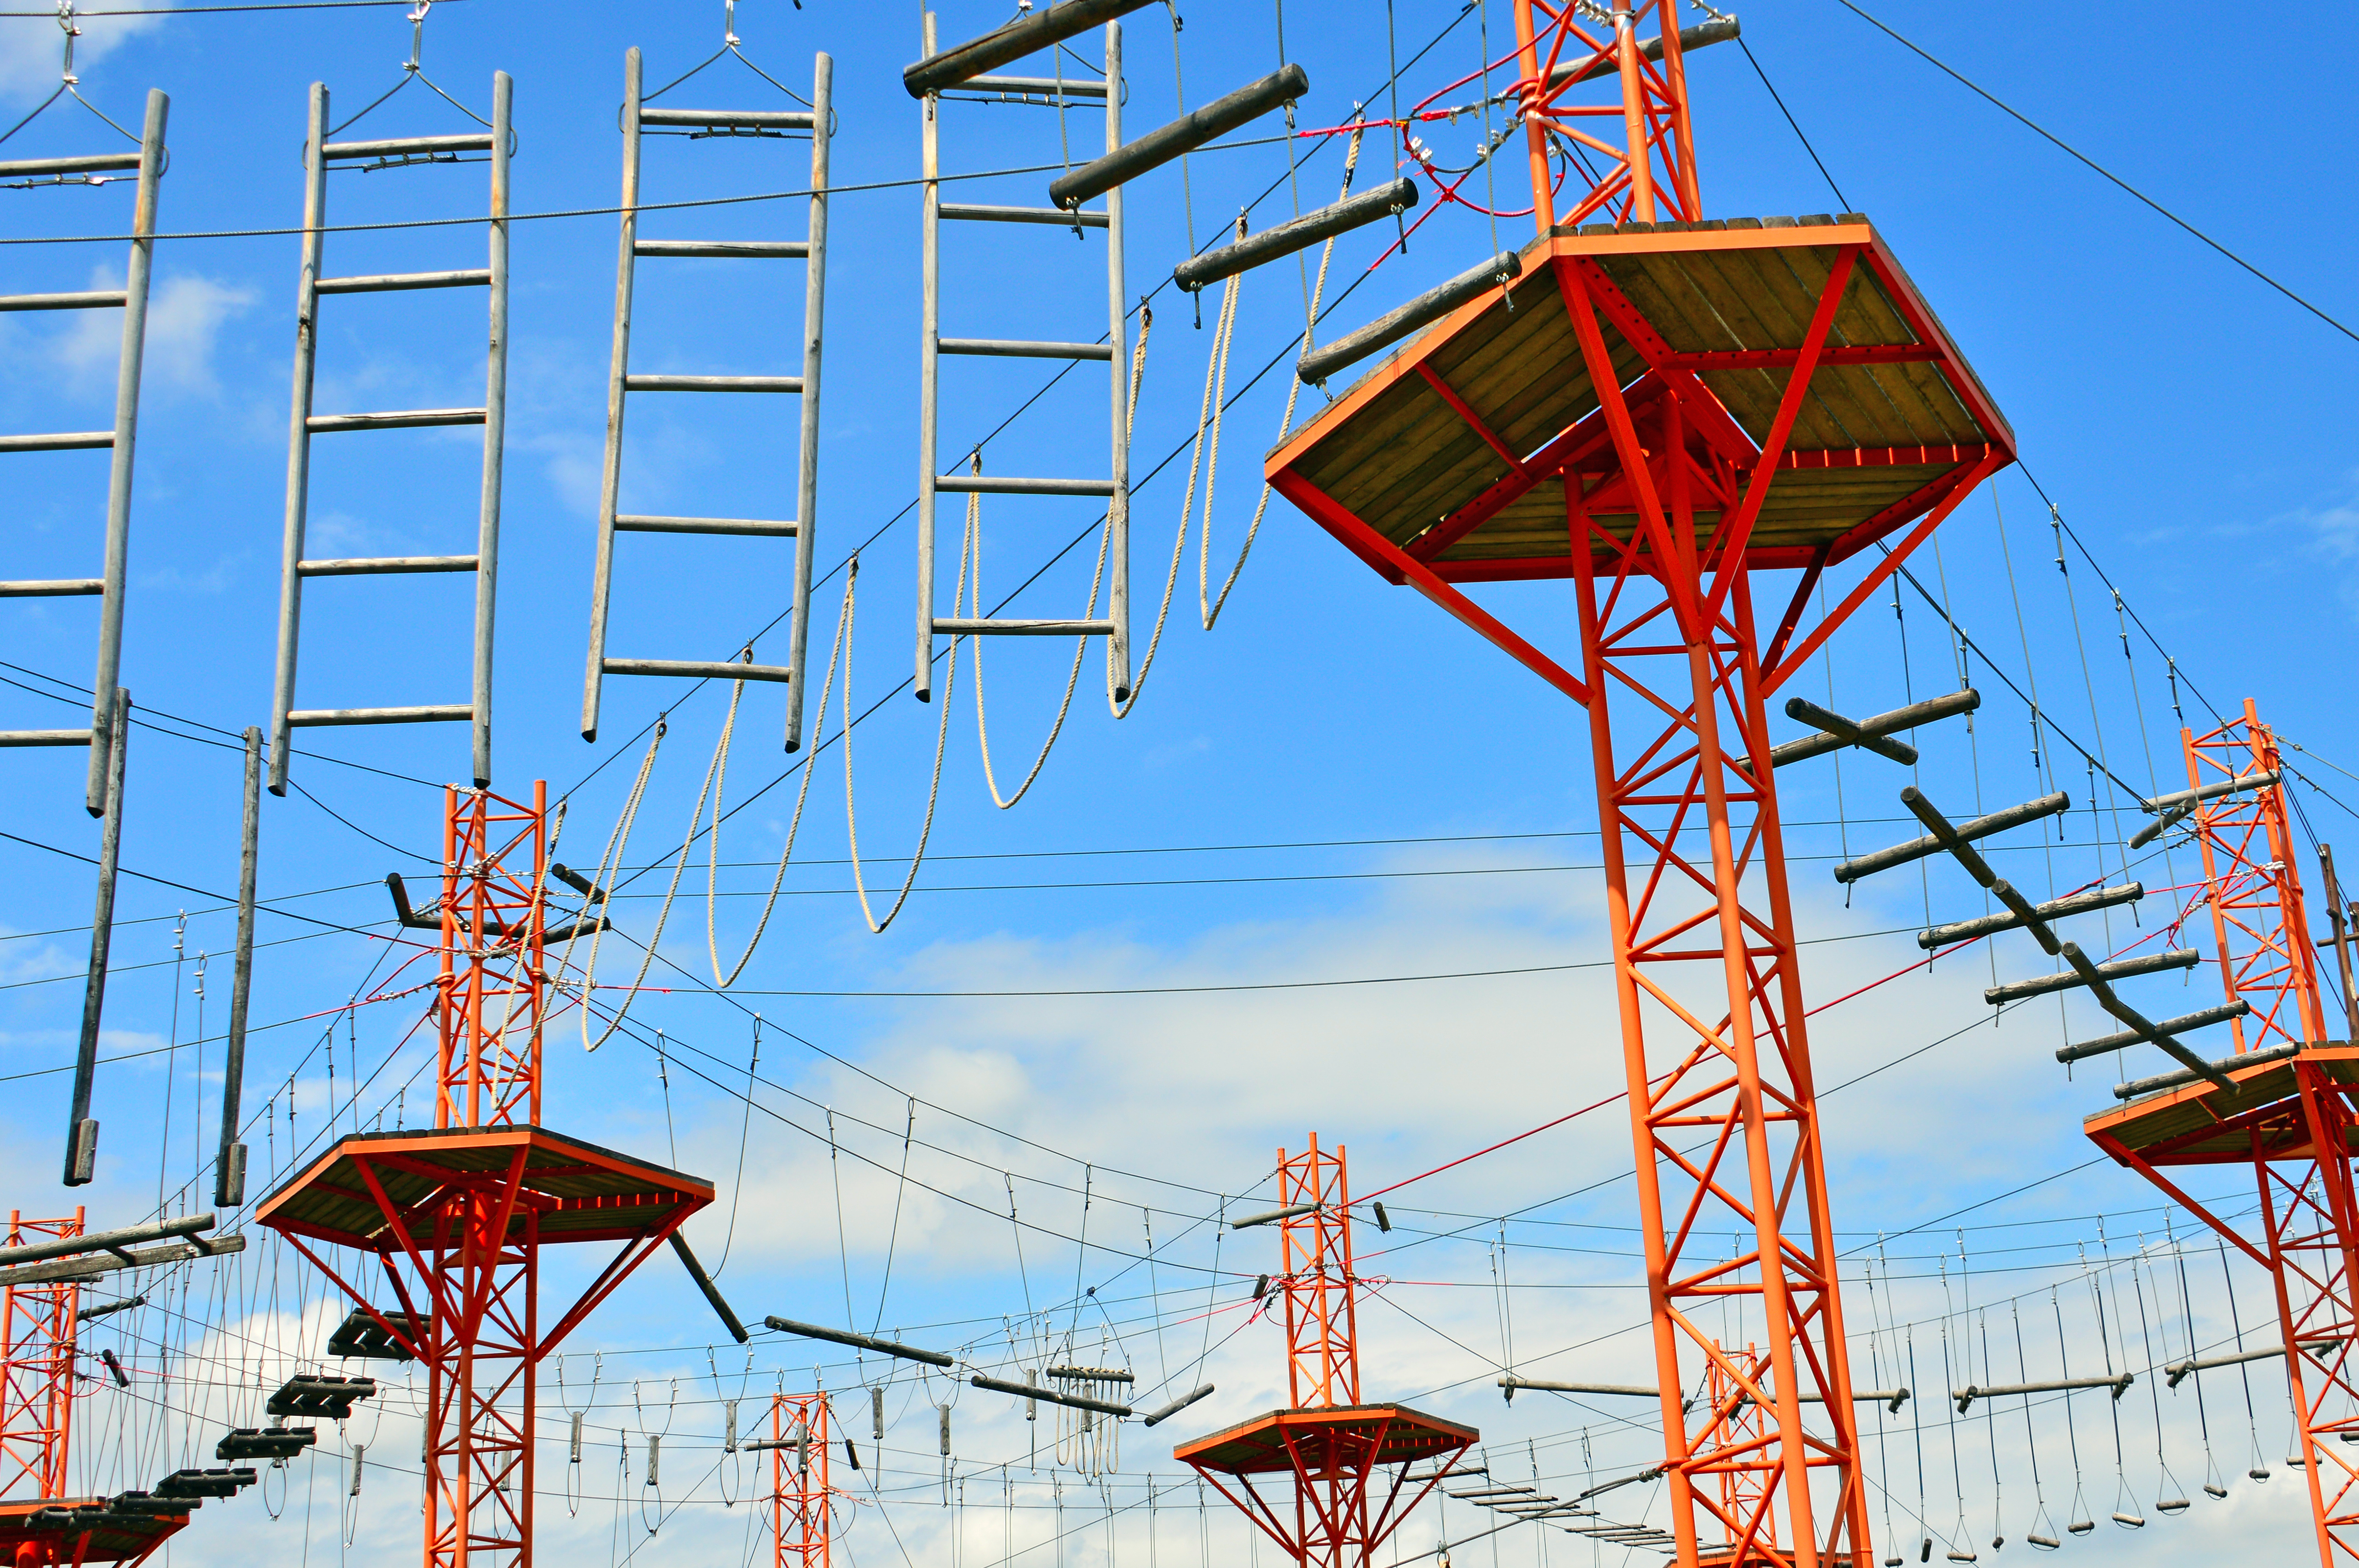
adventure, park, climbing, rope, high, forest, outdoor, zip, safety, sport, activity, nature, equipment, extreme, brave, fun, tree, leisure, summer, risk, young, line, helmet, family, challenge, sky, blue, technology, mast, background, industry, tall, industrial, metal, sea, sail, old, nautical, cable, travel, navy, electricity, electrical supply, structure, overhead power line, energy, tower, transmission tower, public utility, cloud, scaffolding, telecommunications engineering, construction, outdoor structure, building